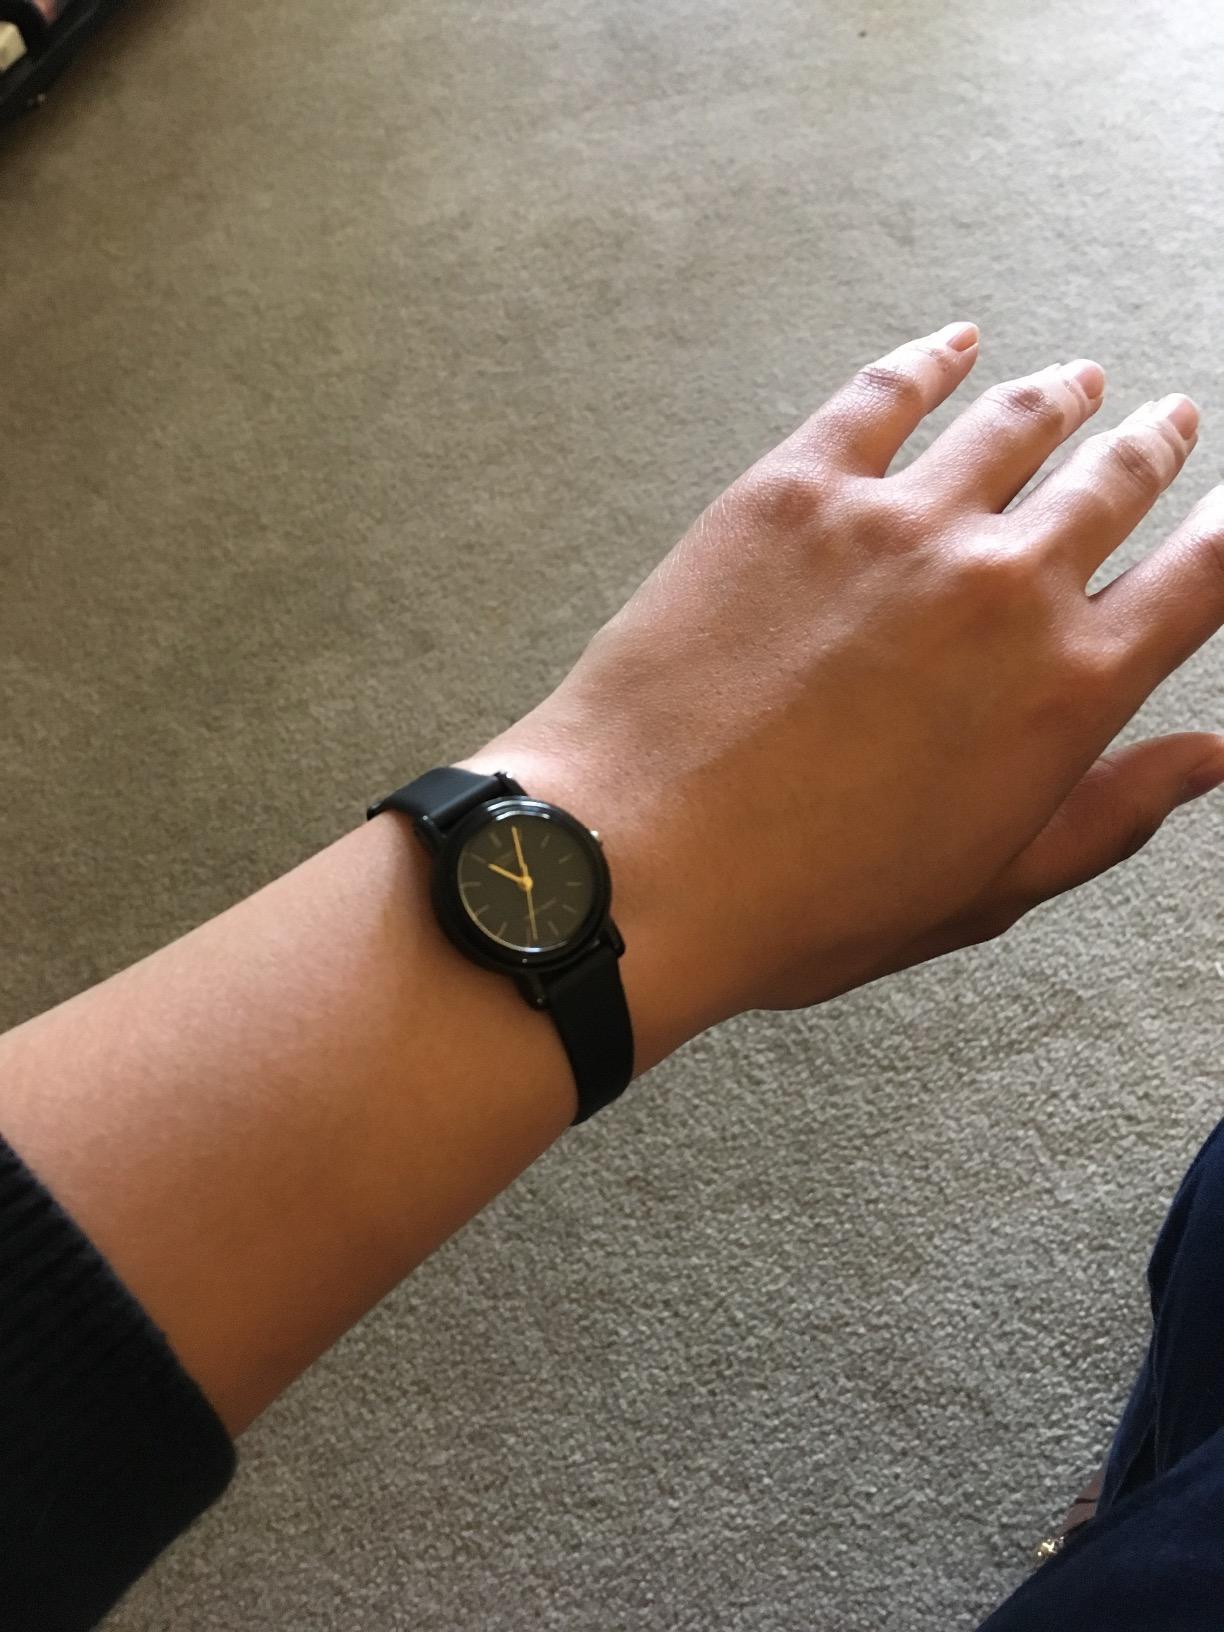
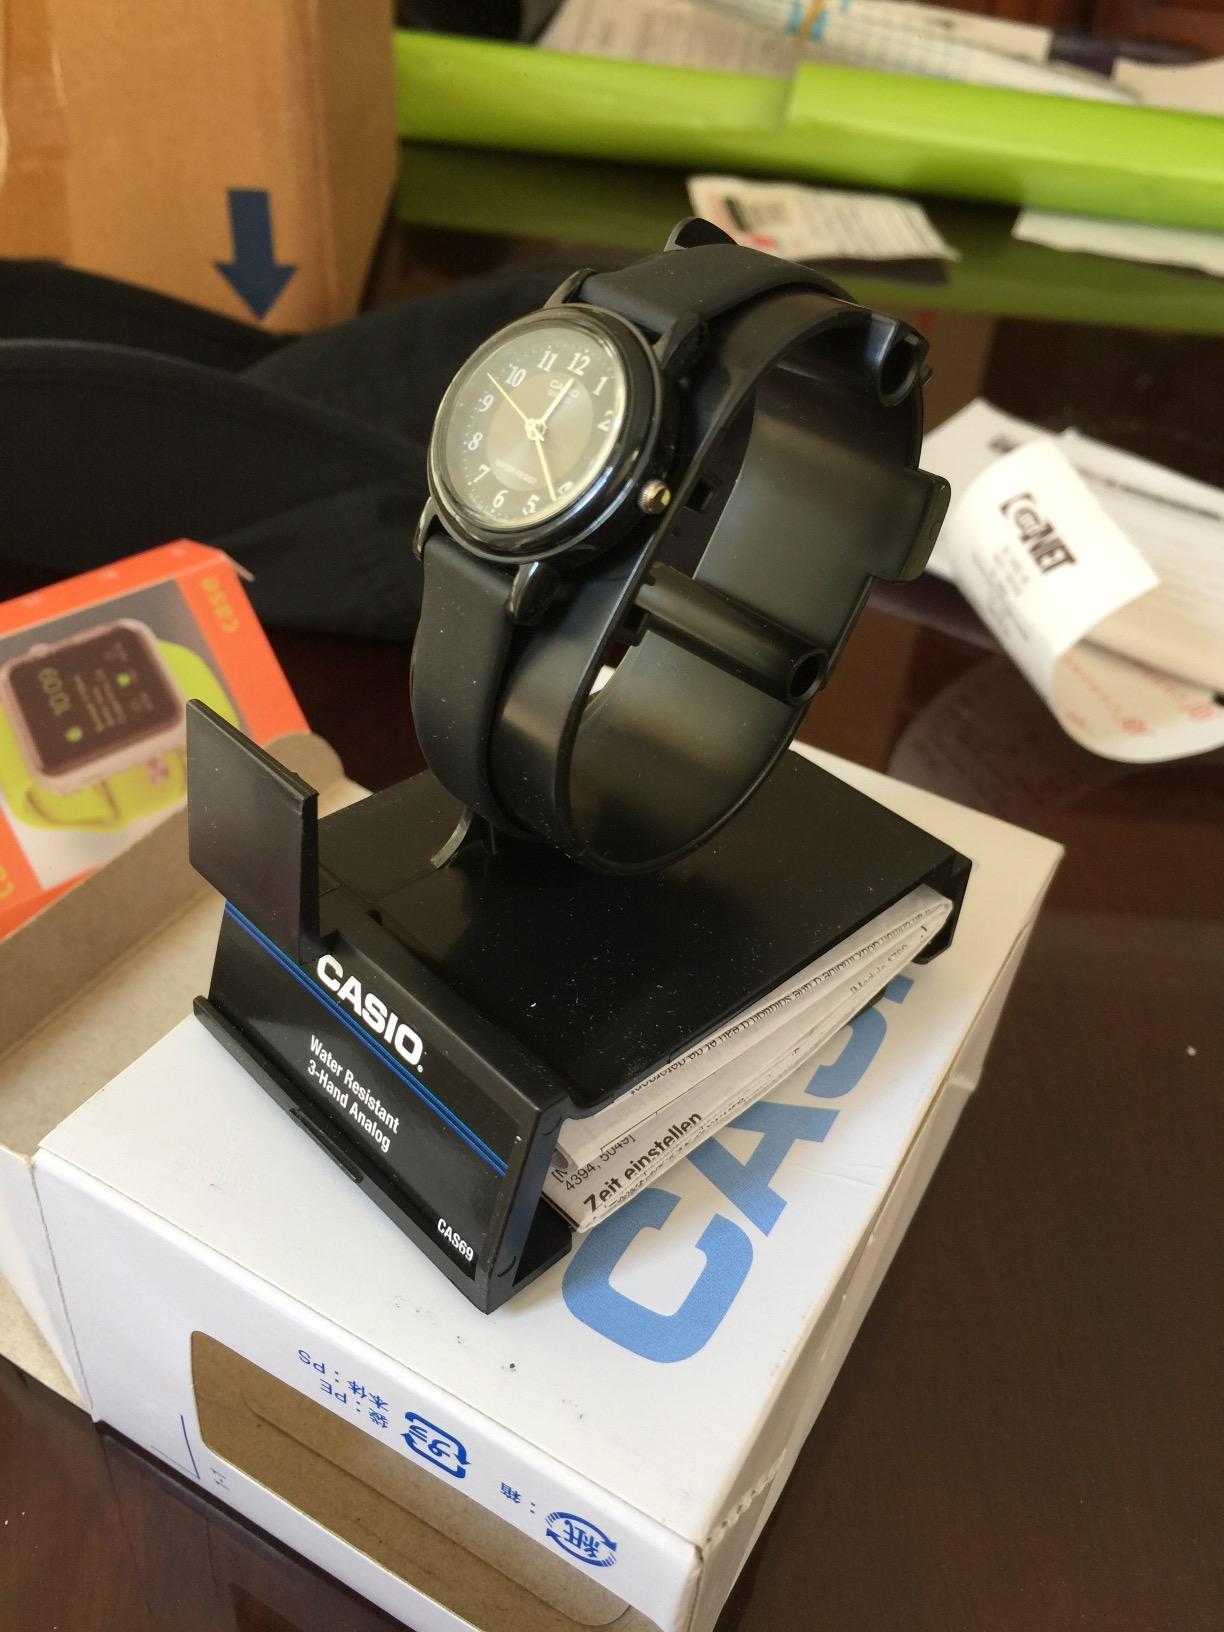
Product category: accessories_watch
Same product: no